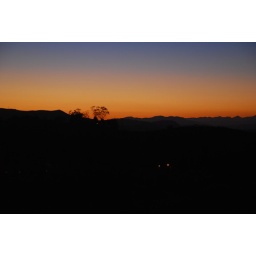
Taken from the street above Sycamore Park in Simi. I like the way the tree stands out against the sky.